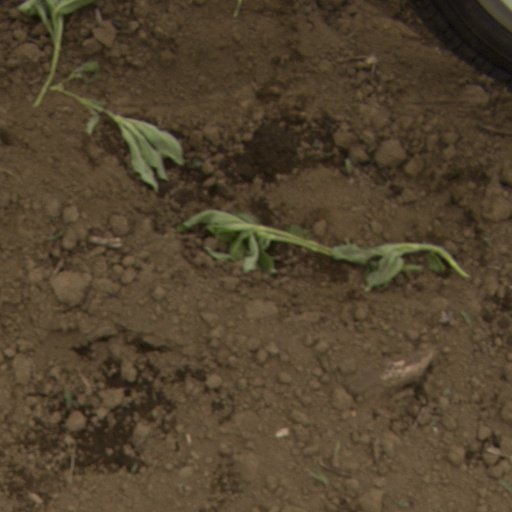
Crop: Jerusalem artichoke